Bloxham School

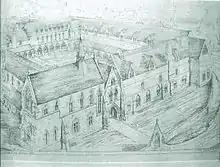
G. E. Street's plans for Bloxham School.

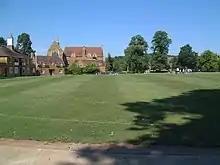
A view over Main Field, with the cricket pavilion to the left and the school chapel in the background.

In 1859, Hewett's dilapidated school buildings were bought for £1,615 by Philip Reginald Egerton, a Church of England curate working in Deddington. Like Hewett, he was strongly influenced by the Oxford Movement and sought to establish a new school to teach its values. Egerton adopted the previous foundation's name of All Saints' School, and its motto, but based the school's ethos on that of his alma mater, Winchester College. He sought the backing of several notable academics and clergymen, including Wilberforce, Woodard and Henry Liddon. The project was initially funded by Egerton's wealthy wife, Harriet, and received its first pupil on 31 January 1860. Under the personal leadership of Egerton, Bloxham initially provided education for middle-class boys in the public school tradition, although classics was originally not widely taught. In 1861 there were 29 pupils and by 1863 there were 60. Thanks to Wilberforce's continued support, Street drew up new plans for expanding the neo-Gothic school buildings, and additional money was provided by John Hubbard, 1st Baron Addington and John Spencer-Churchill, 7th Duke of Marlborough. The new buildings were unveiled in 1864 in the presence of Thomas Parker, 6th Earl of Macclesfield and Benjamin Disraeli. The Chapel Wing, the last of Street's buildings, was opened on 21 February 1873.